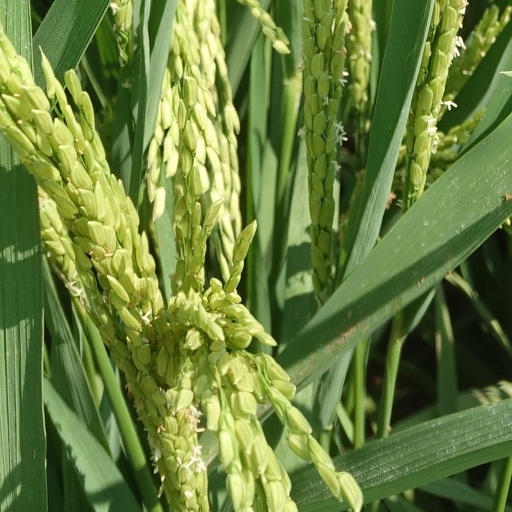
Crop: rice